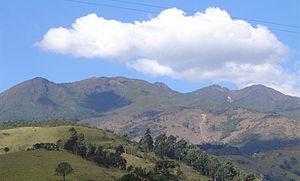
La serra da Mantiqueira est une formation montagneuse du sud-est du Brésil. Elle s'étend sur 500 km, le long des frontières entre les États du Minas Gerais, de São Paulo et Rio de Janeiro.